Describe the emotion expressed in this image:  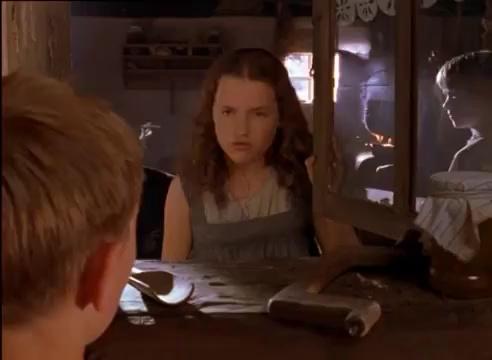
This person displays Suffering, valence and arousal with low intensity.